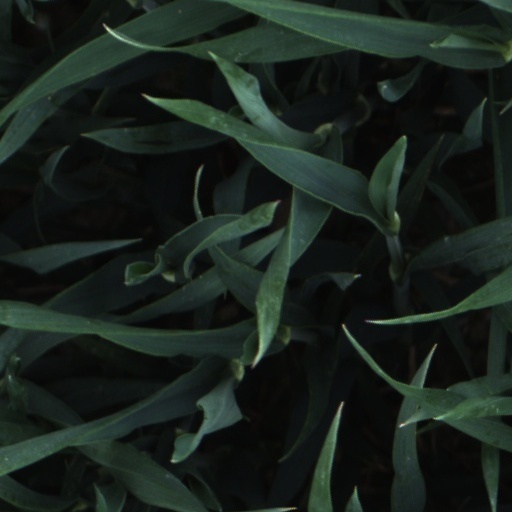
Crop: wheat